Autobleu

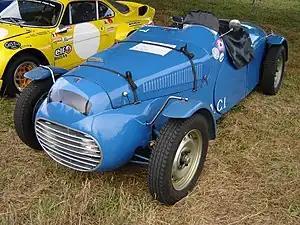
Autobleu Simca

Although Autobleu was not formally established until 1950, a cycle fendered racing Special called the Autobleu Simca dates back to 1948. This car was built on a Simca 8 Type HS racing chassis, and bodied by Carrosserie Autobleu. The Autobleu Simca appeared in the 1949 Bol d'Or automobile. Driven by Just-Emile Vernet, it won the 1100 cc class, and placed third overall. After appearing in several races during 1949 and 1950, the car was sold to l'AGACI, who used it in their racing school based at Monthlèry.